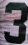
Number: 3